Jordan Love

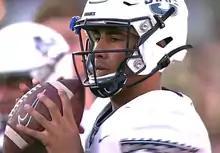
Close up photo of Jordan Love's face, partially obscured by his football helmet

Between his freshman year of high school and his first year of college, Love grew in height and gained . He redshirted his first year at Utah State University in 2016. As a freshman in 2017, he played in 12 games and started the final six for the Aggies football team. He finished the season completing 129 of 235 passes for 1,631 yards, 8 touchdowns and 6 interceptions. Following his debut at UNLV, he was named the Mountain West Offensive Player of the Week.